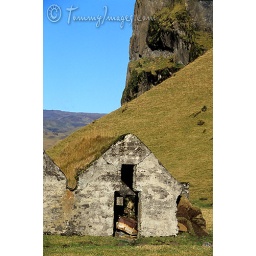
Southwest Iceland - An abandones stone house with a grass roof sits in southern Iceland.